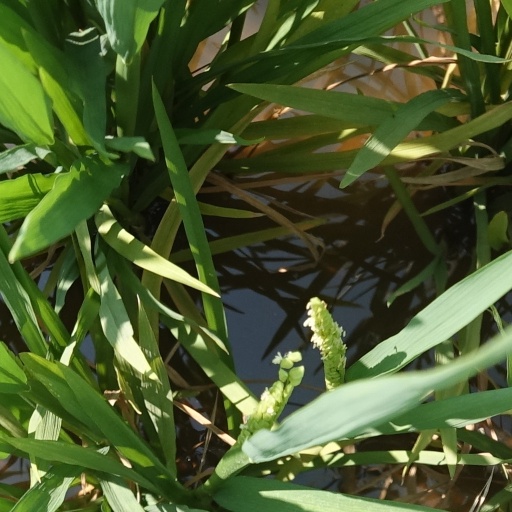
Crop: rice